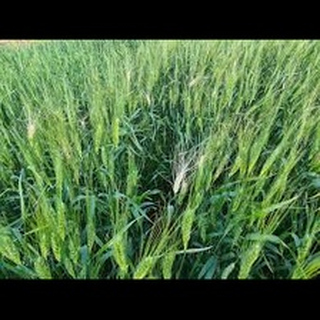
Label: wheat_blast